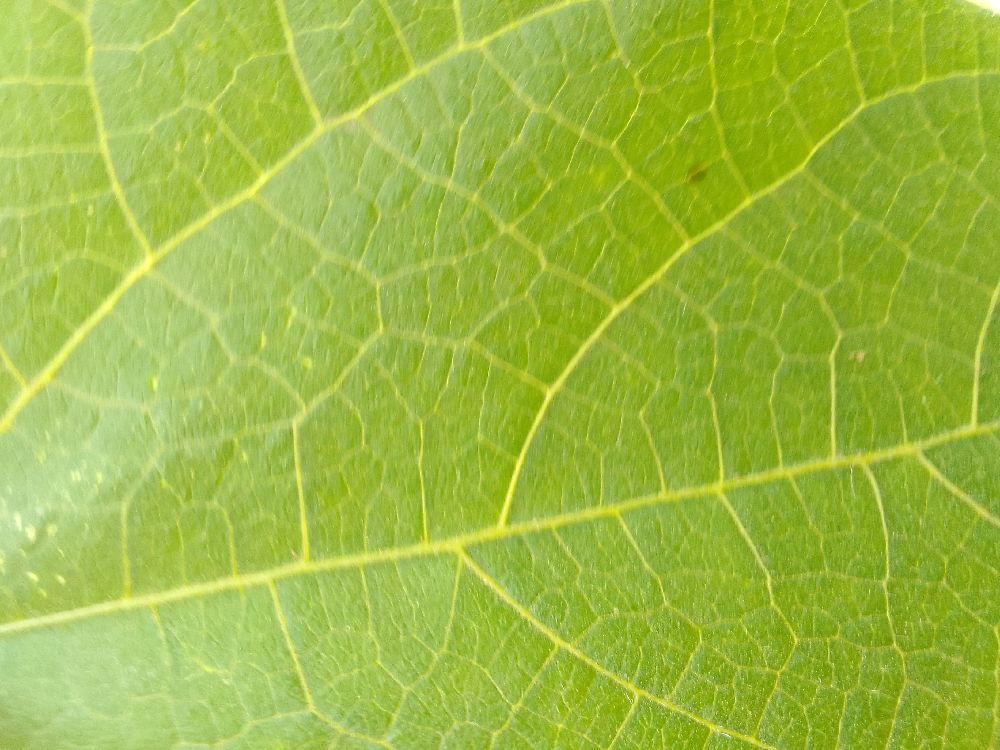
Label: healthy